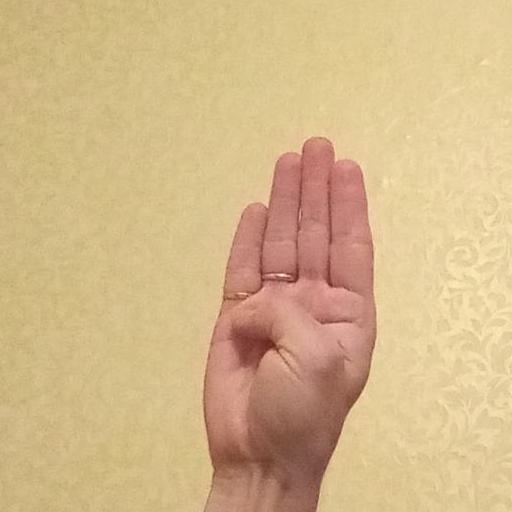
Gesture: stop